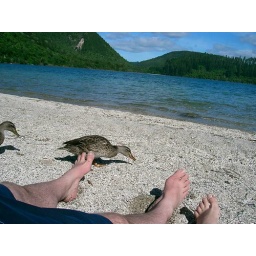
Friendly ducks by the lake